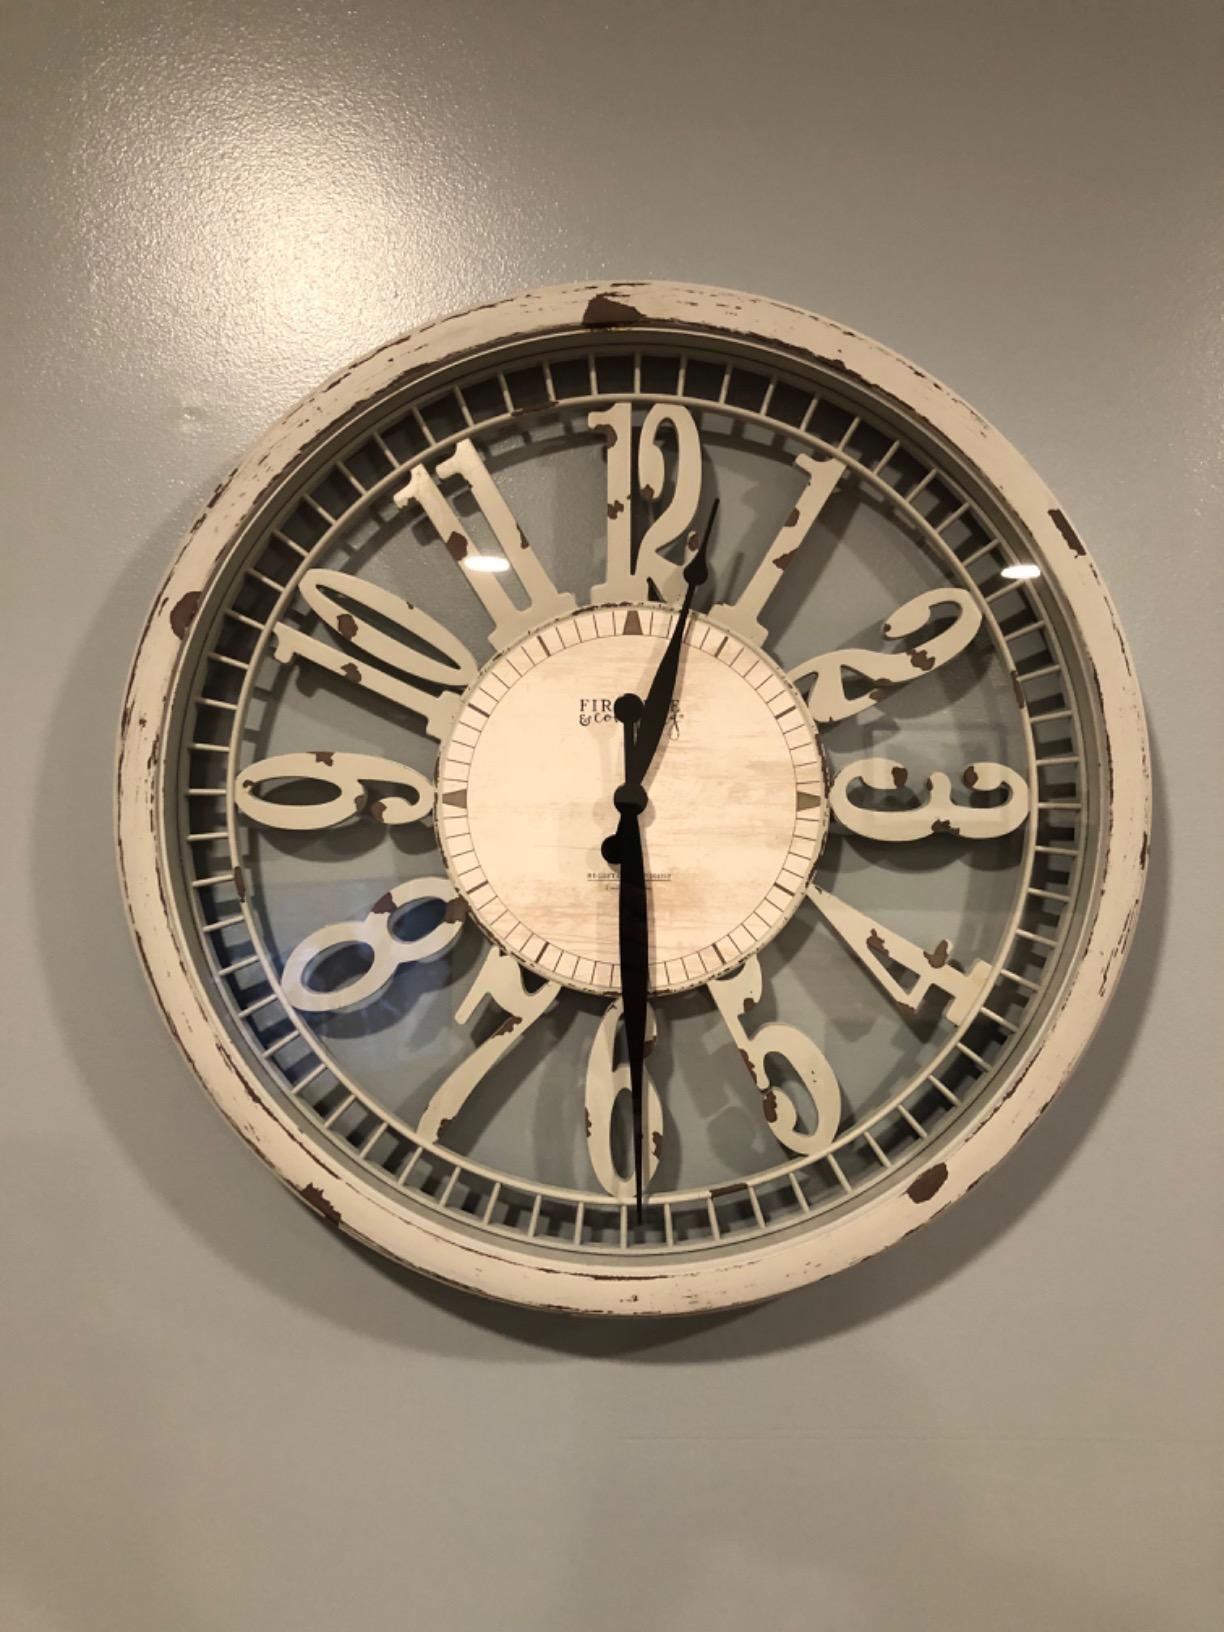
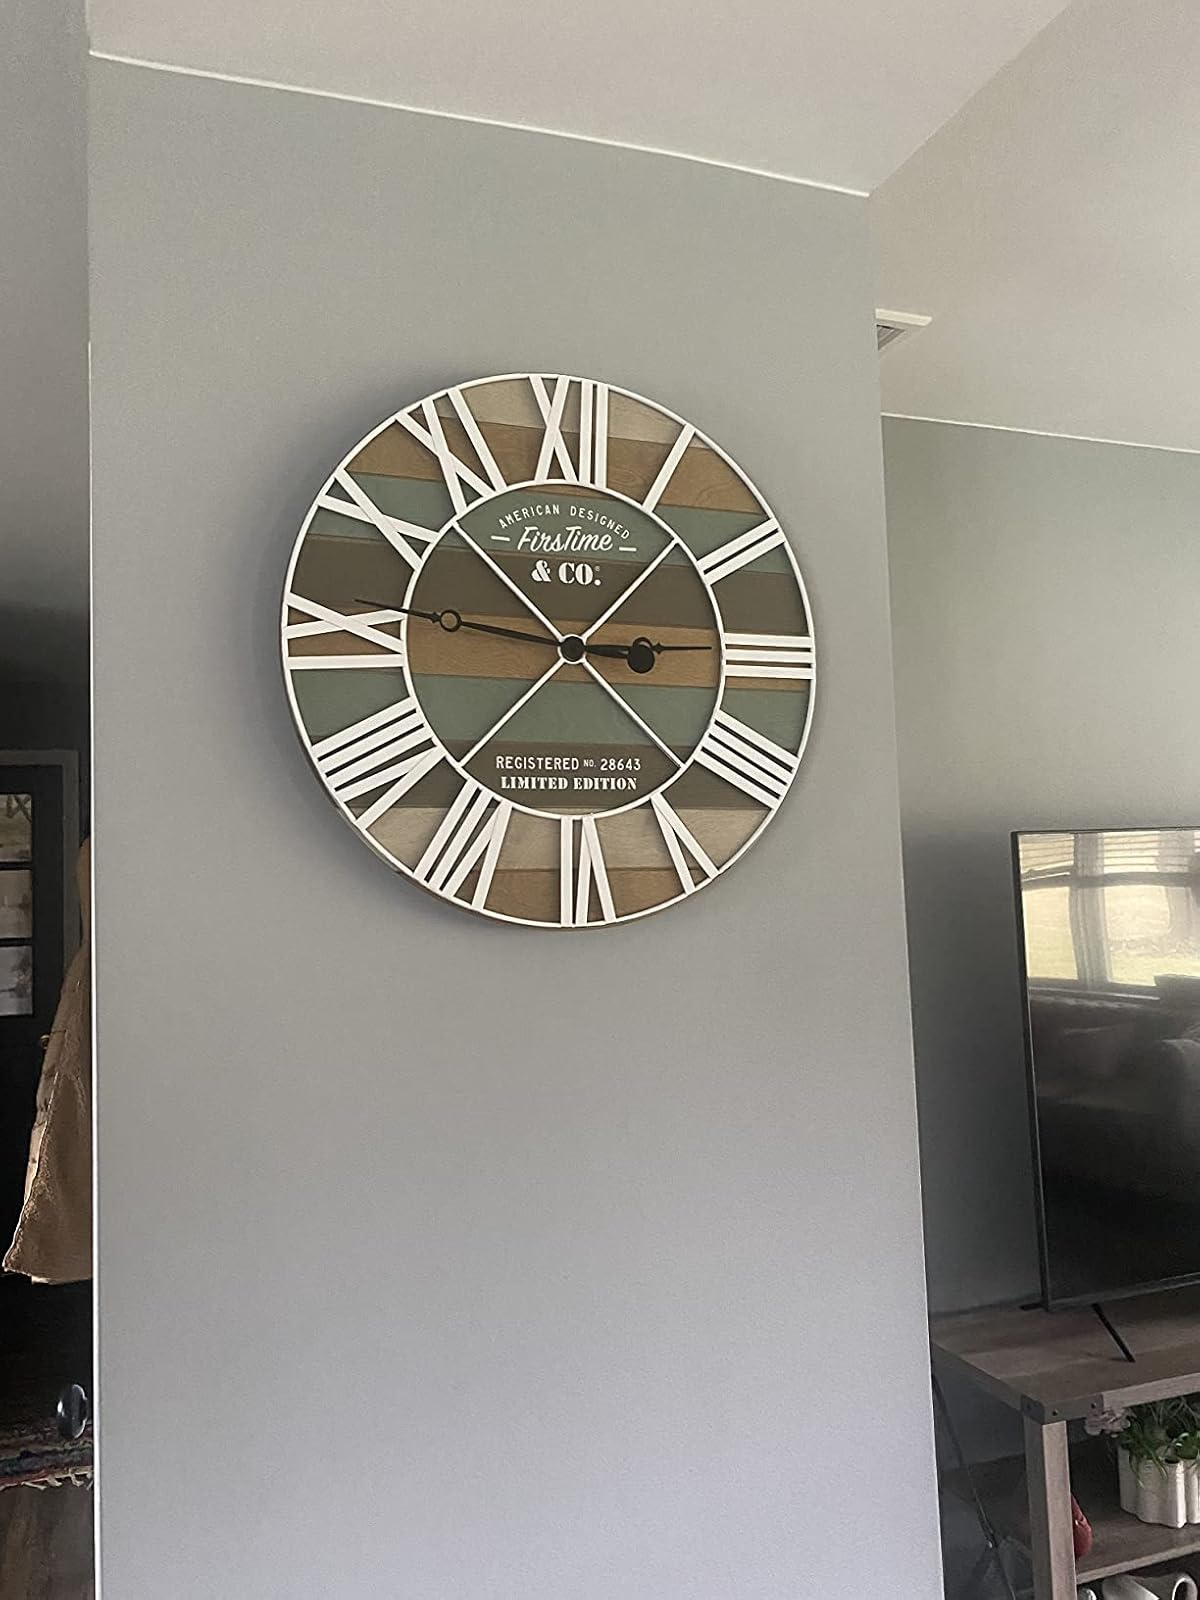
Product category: clock
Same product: no